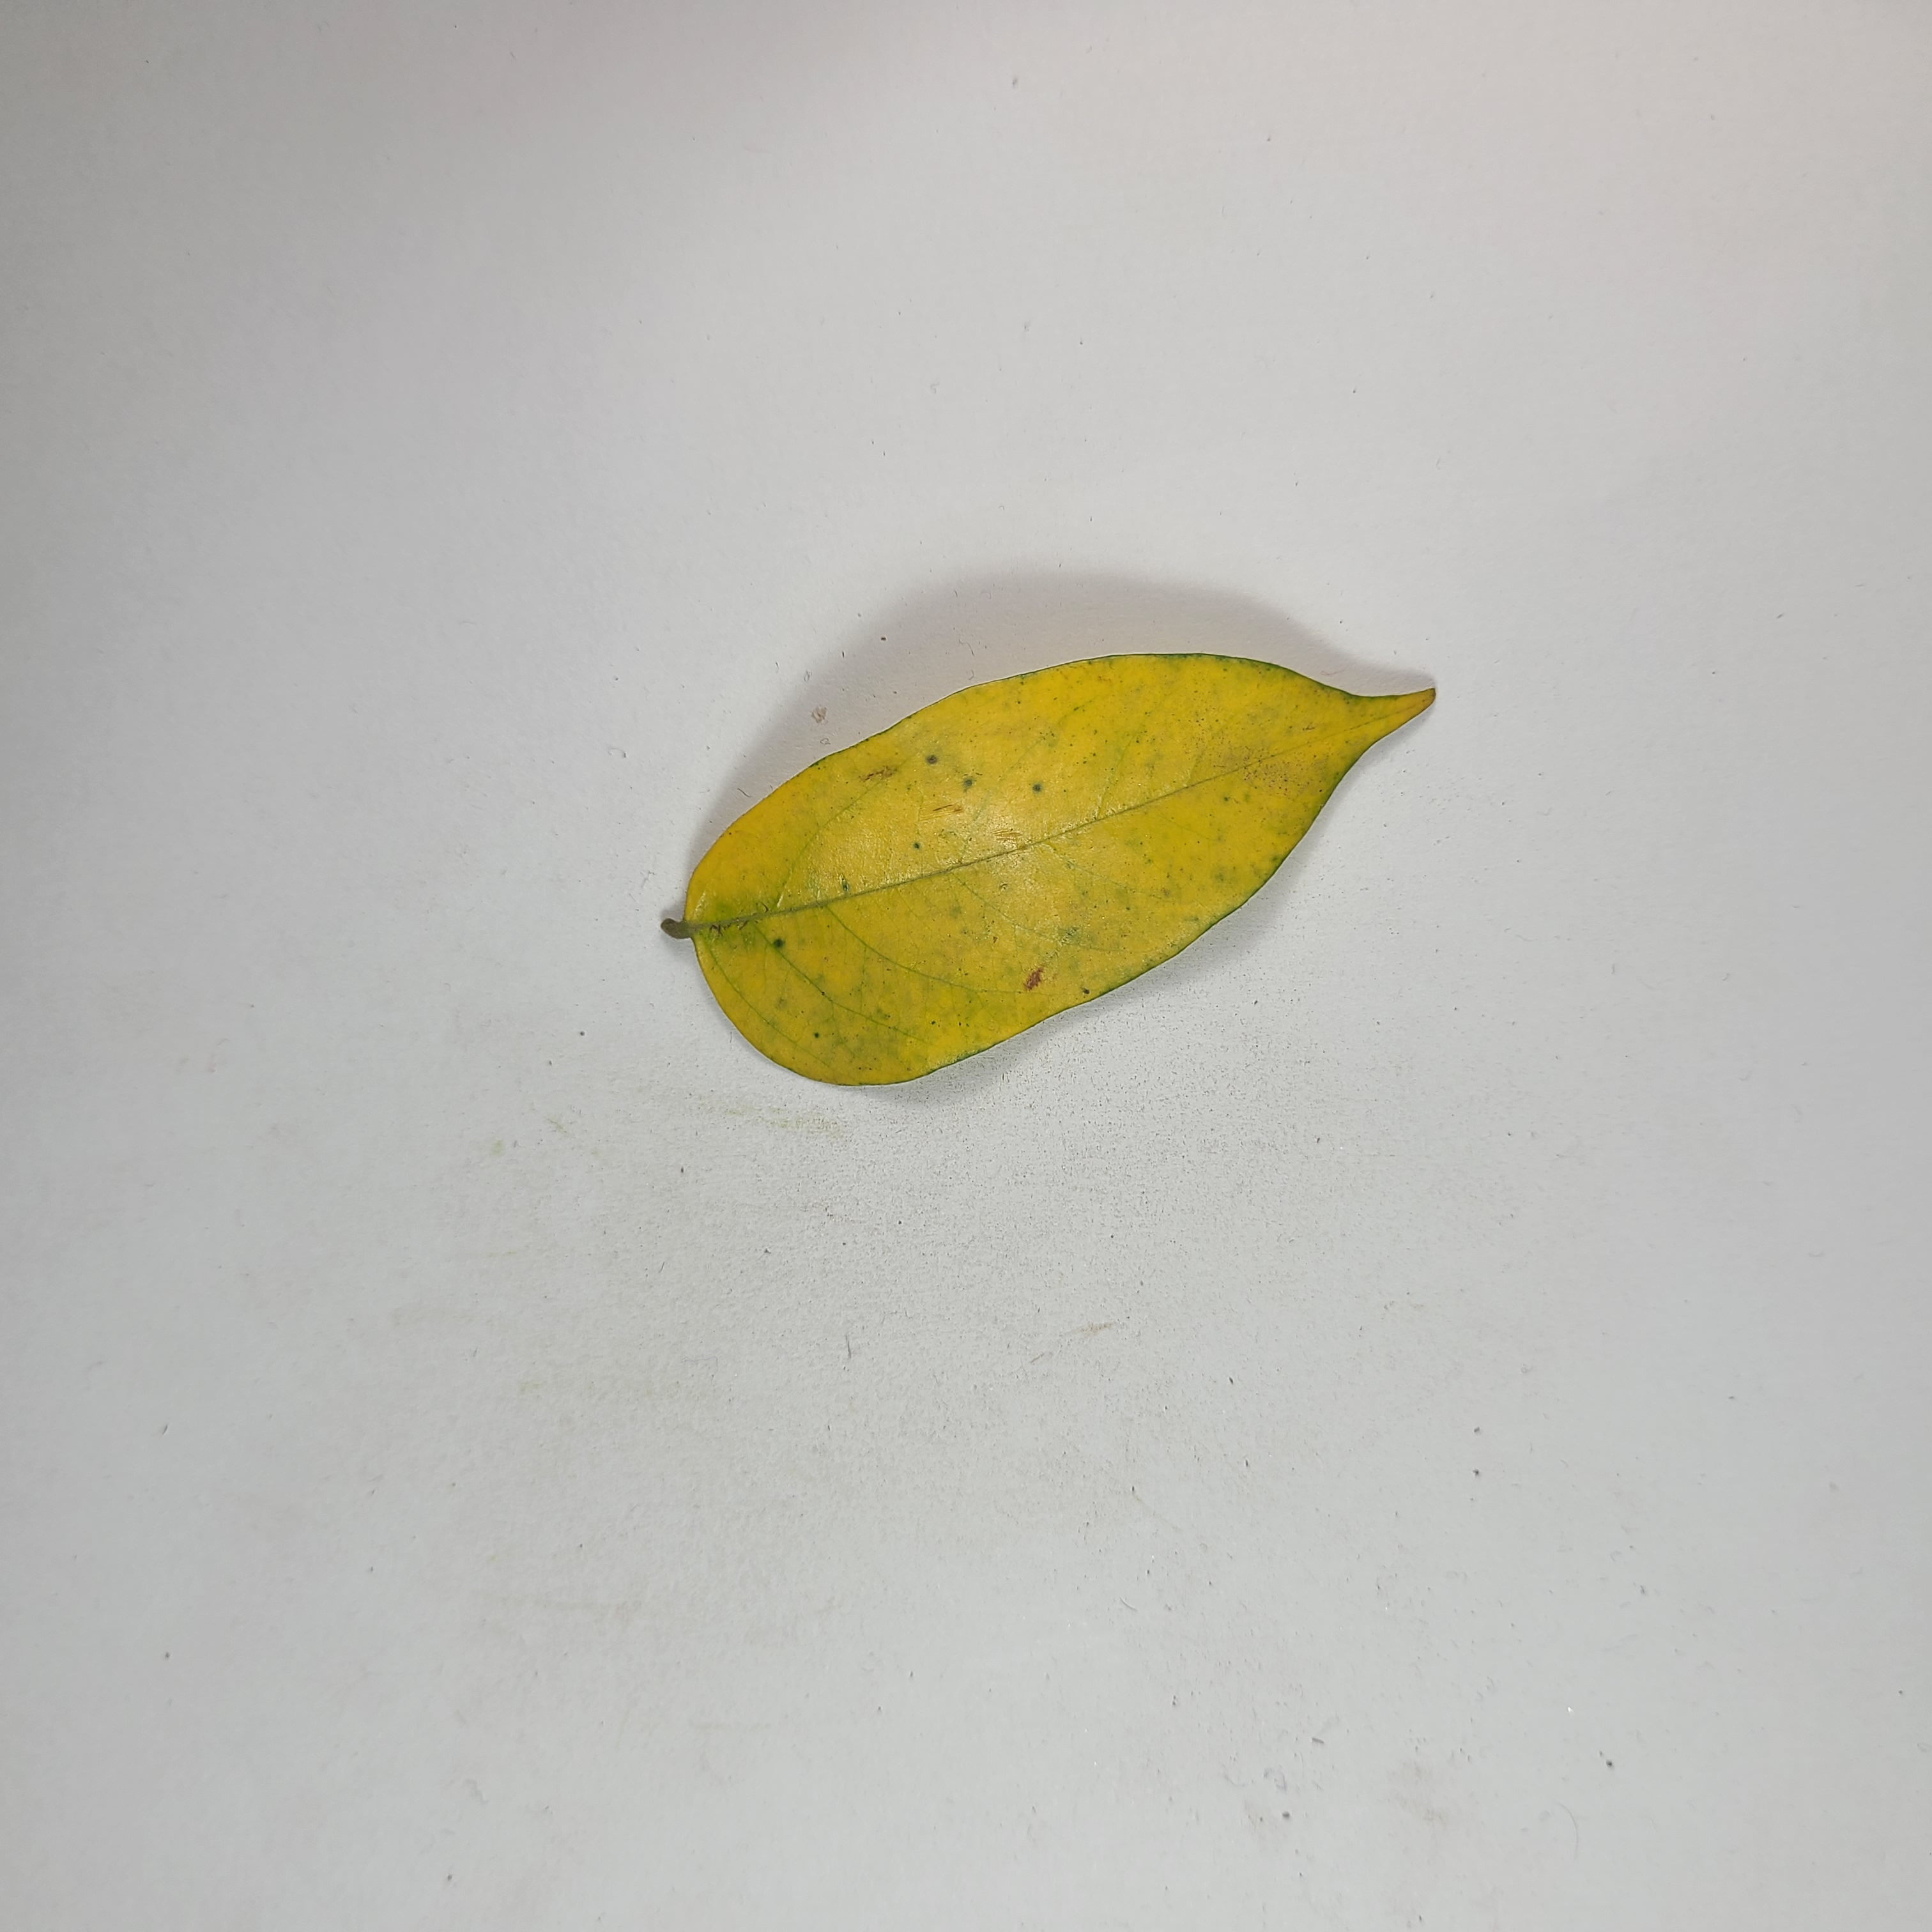
Label: Yellow Leaves